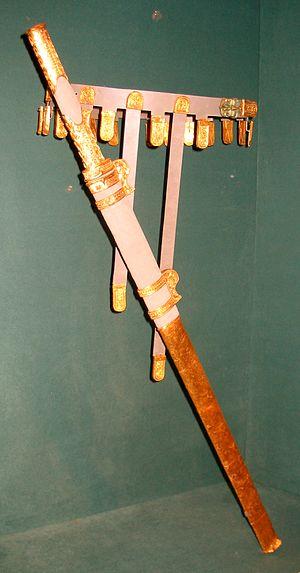
La naissance de l’Armée sassanide remonte à l'accession au trône de Ardachîr Iᵉʳ quand celui-ci définit un objectif militaire clair destiné à restaurer l'Empire perse en formant une armée permanente sous son commandement personnel et dont les officiers étaient séparés des satrapes, princes locaux et nobles. Il restaura les organisations militaires achéménides, conserva la cavalerie parthe, et employa de nouveaux types d'armures et d'armes de siège. Ce fut le début d'une armée qui le servit, lui et ses successeurs, pendant plus de 400 ans, et qui fera des Sassanides, avec l'Empire romain et plus tard l'Empire byzantin, l'une des superpuissances de l'Antiquité tardive, défendant l'Eranshahr, à l'est, contre les nomades d'Asie centrale comme les Hephthalites et les Turcs, et à l'ouest, contre l'Empire romain, et plus tard l'Empire byzantin.